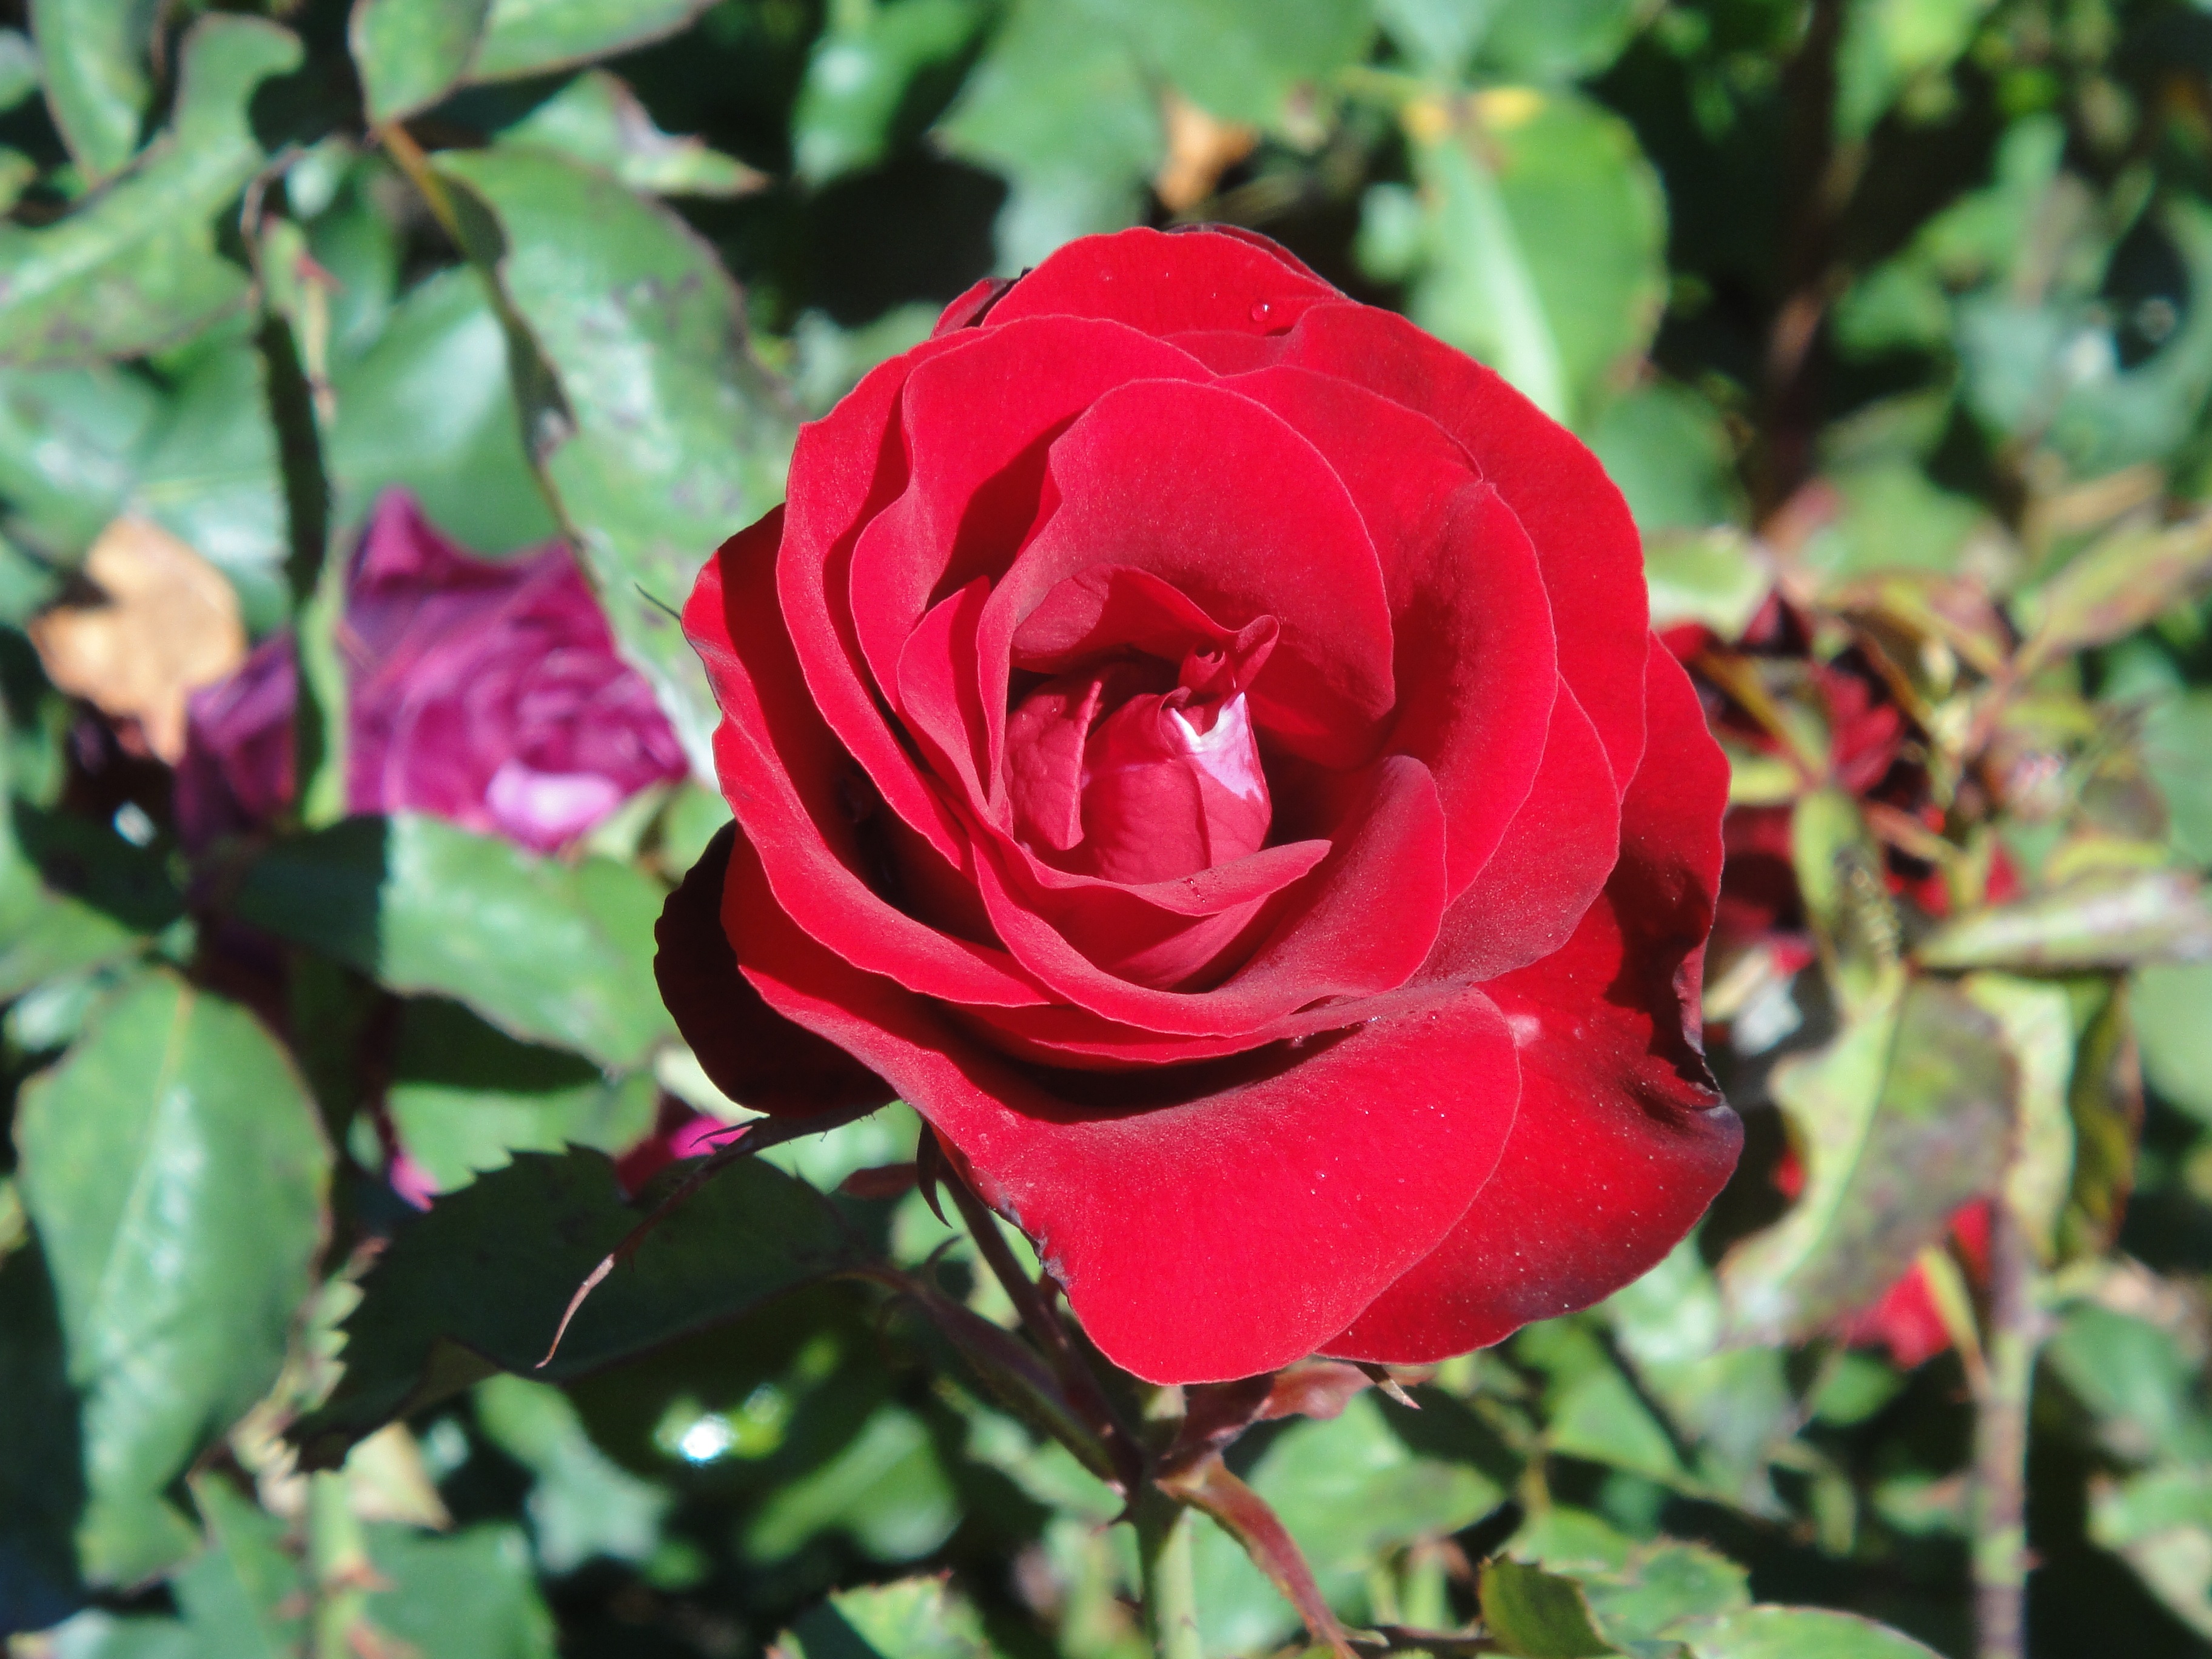
nature, plant, flower, petal, bloom, rose, red, color, fresh, flora, passion, floribunda, flowering plant, garden roses, rose family, land plant, rosa centifolia, rose order